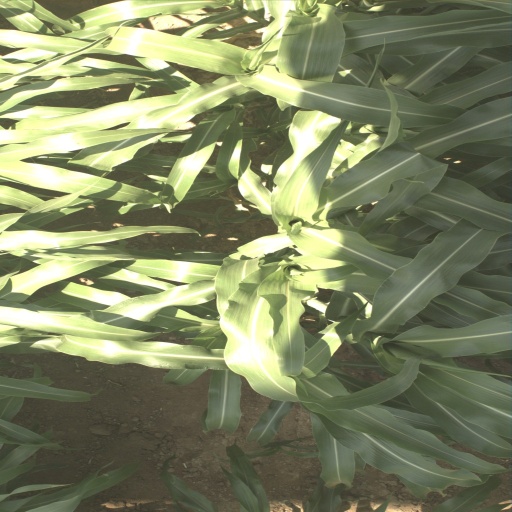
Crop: sorghum